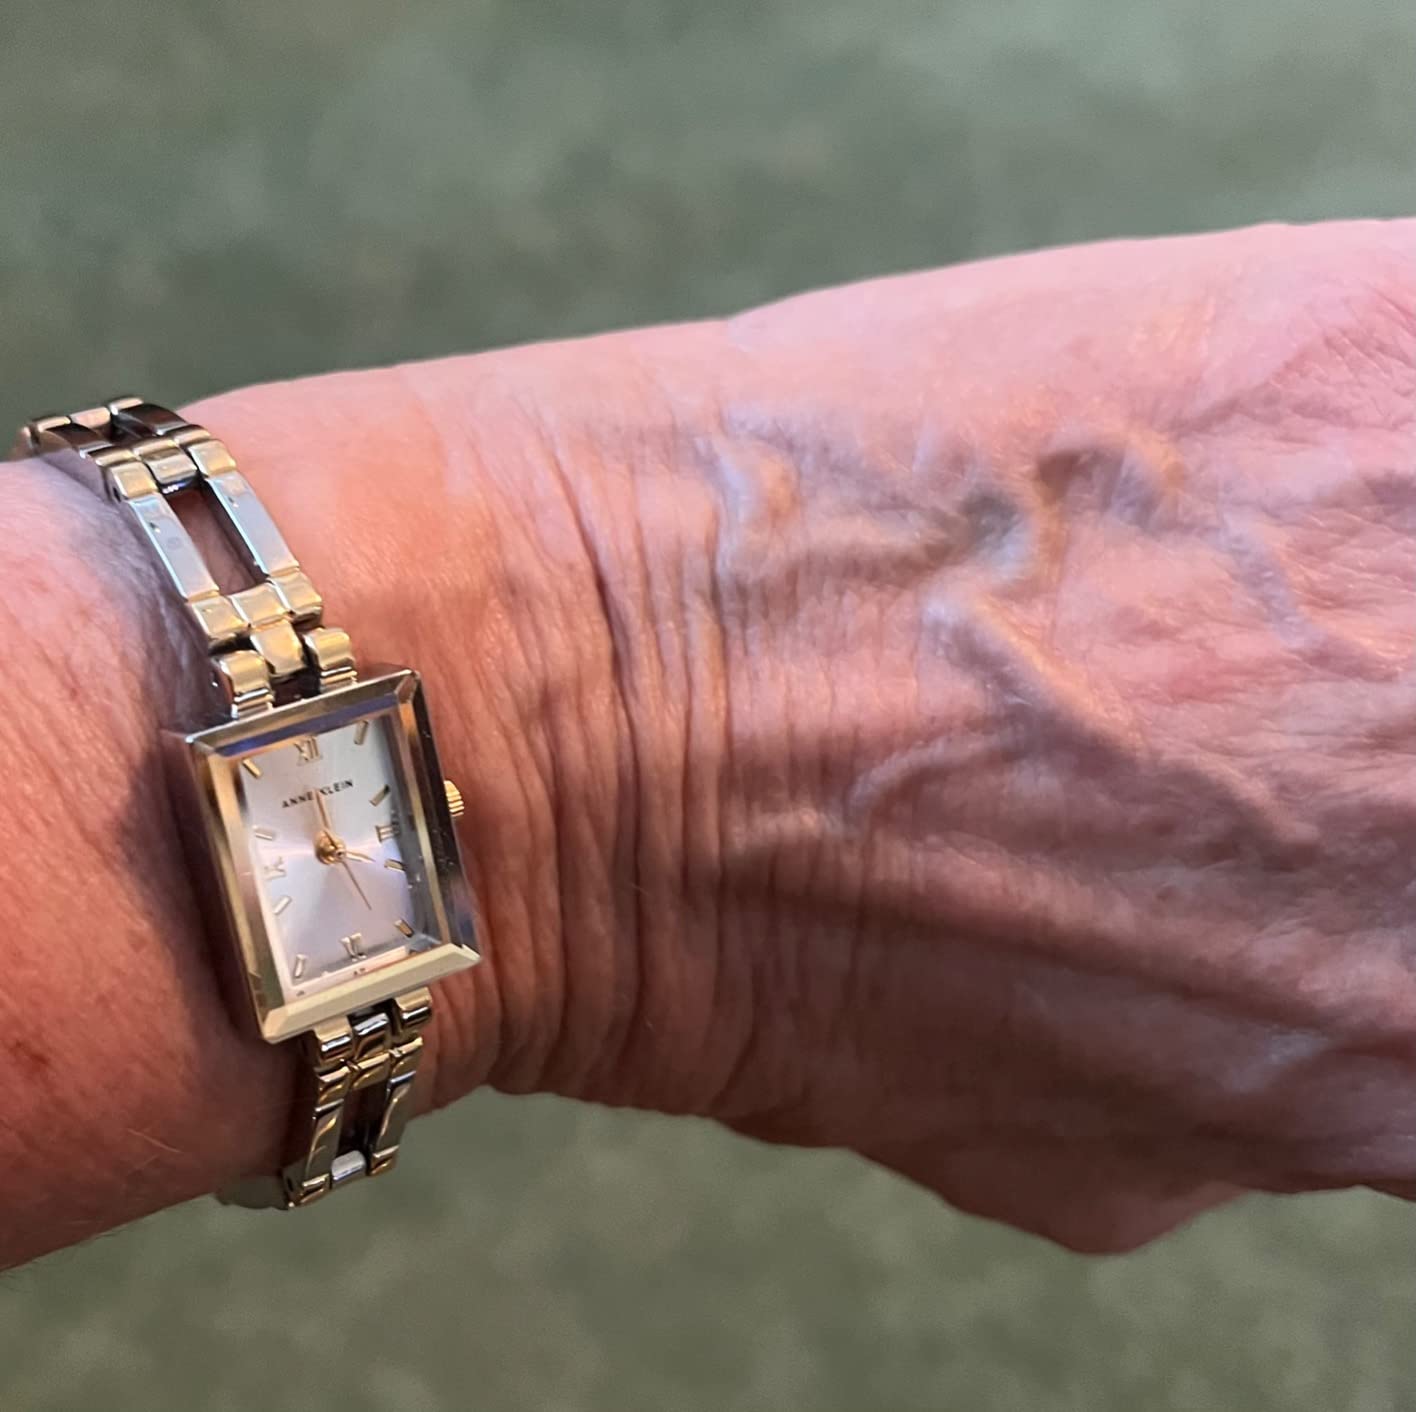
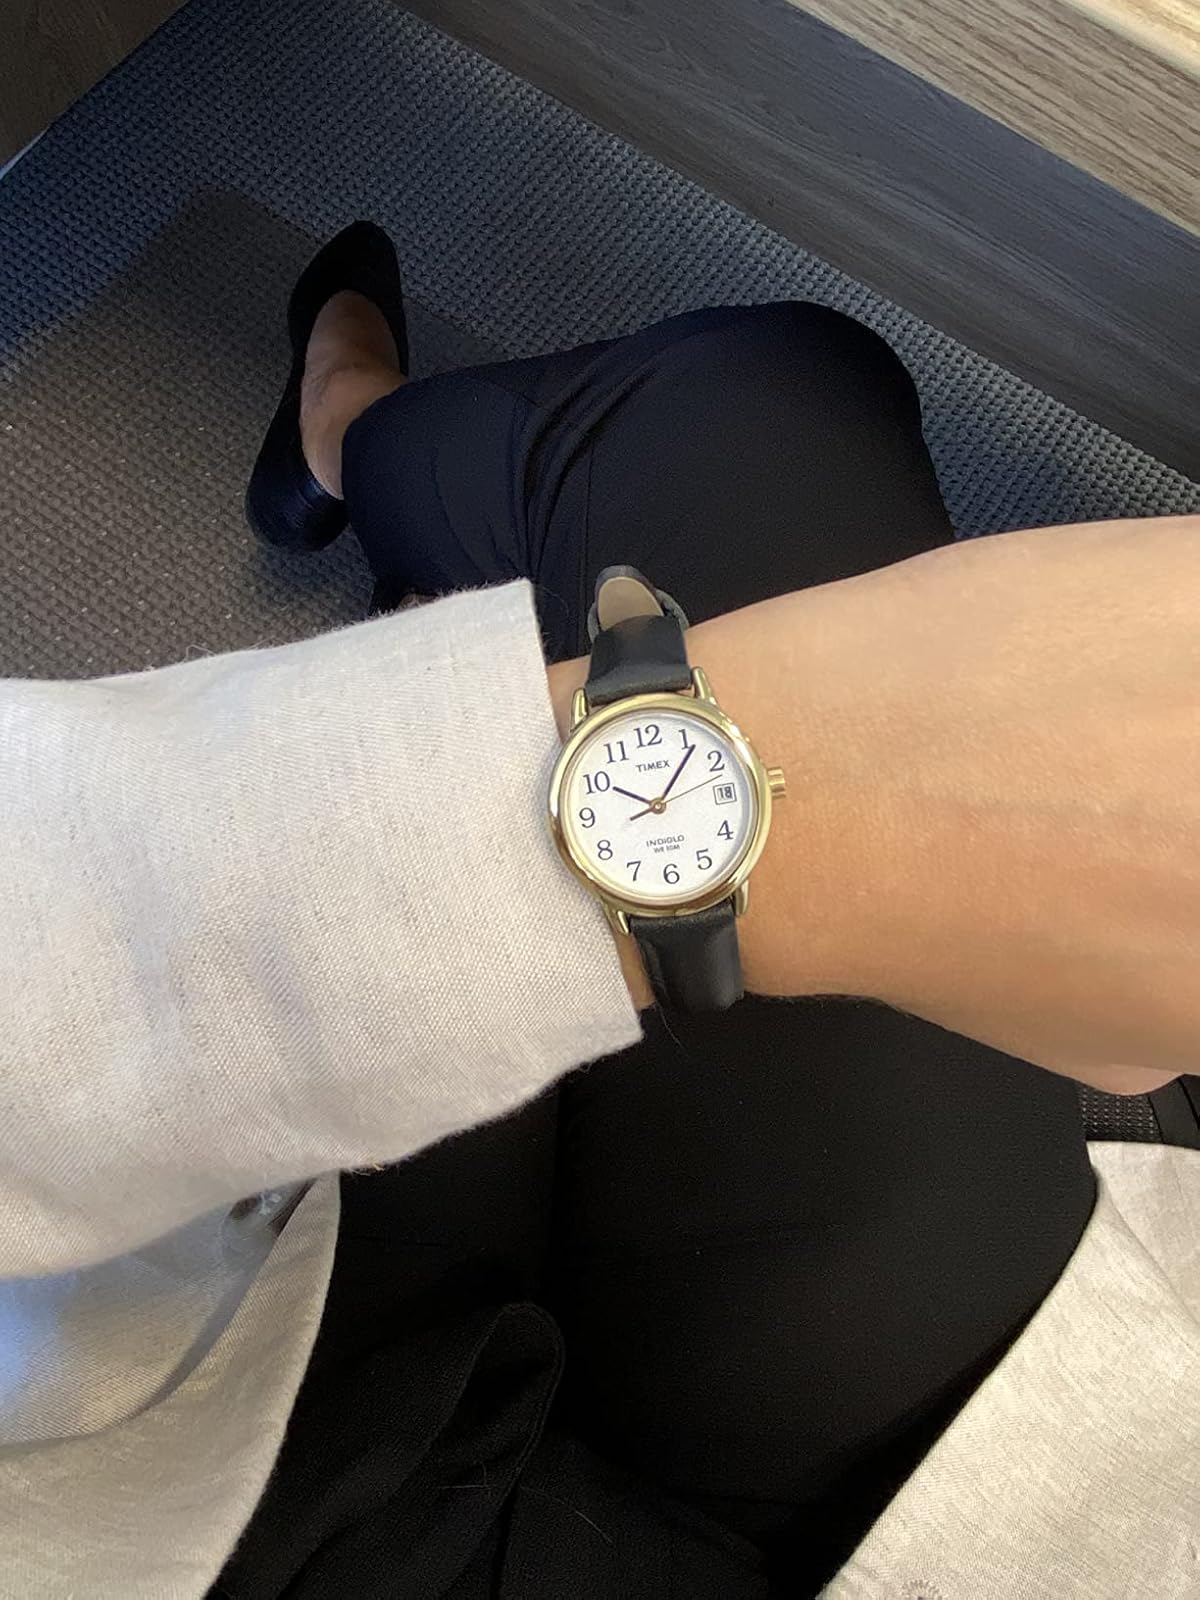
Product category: accessories_watch
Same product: no